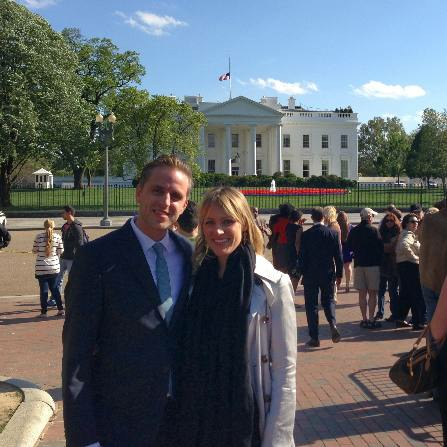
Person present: Yes